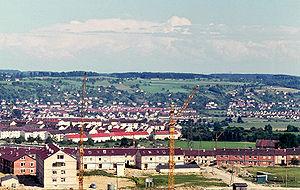
Le droit de l'urbanisme est un ensemble de règles et d'institutions établies en France en vue d'obtenir un aménagement de l'espace conforme aux objectifs d'aménagement des collectivités publiques. Le droit de l'urbanisme en France ne concerne donc pas seulement la ville mais aussi le territoire sur lequel elle a une influence effective. Le droit de l'urbanisme ne suffit à définir l'urbanisme qui est une notion beaucoup plus large non seulement de l'histoire des villes mais aussi de leurs conceptions et de leurs gestions. En cela l'urbanisme est politique au sens étymologique du terme, politique ayant pour racine grecque polis, la Cité au sens institutionnel. Le droit de l'urbanisme n'est pas le seul droit qui régit l'urbanisme.